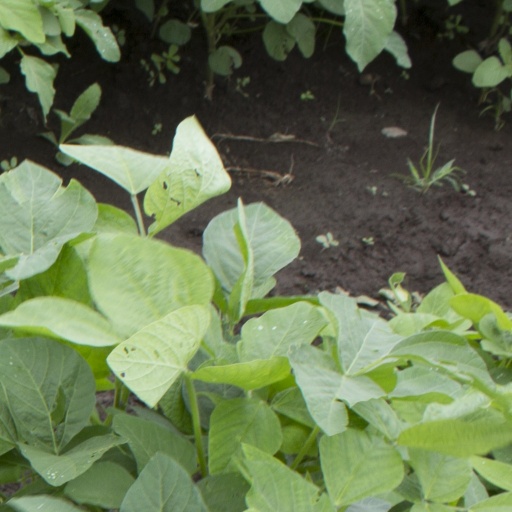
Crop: soybean